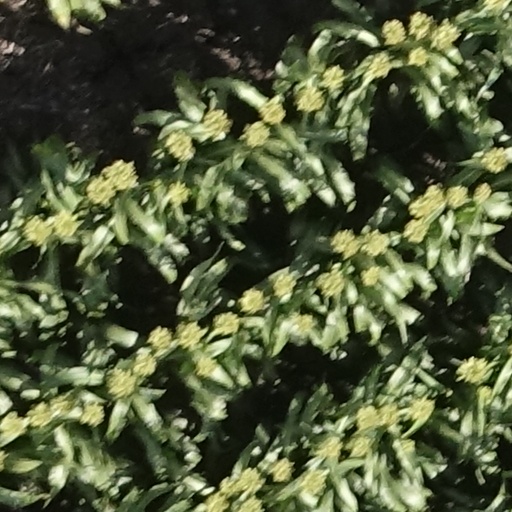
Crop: sorghum